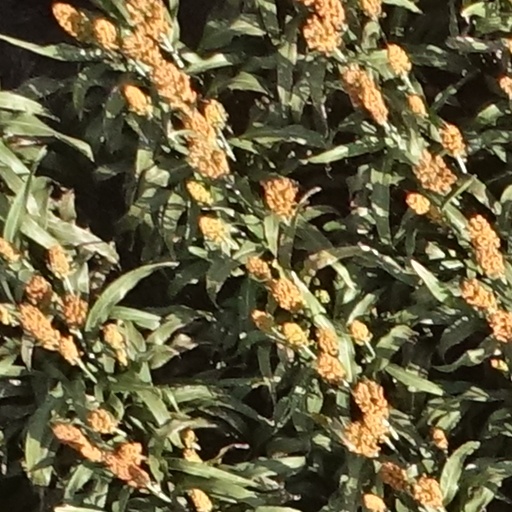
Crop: sorghum